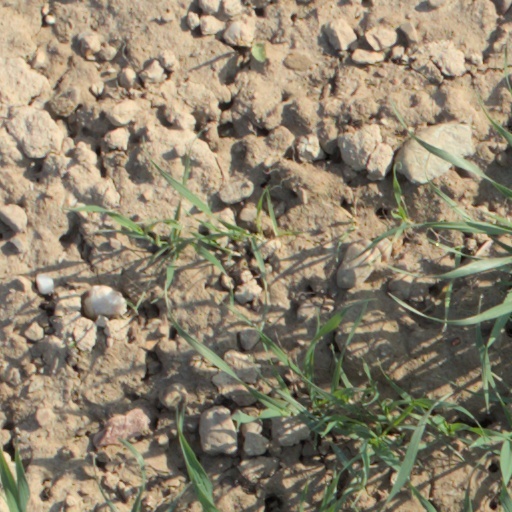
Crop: wheat